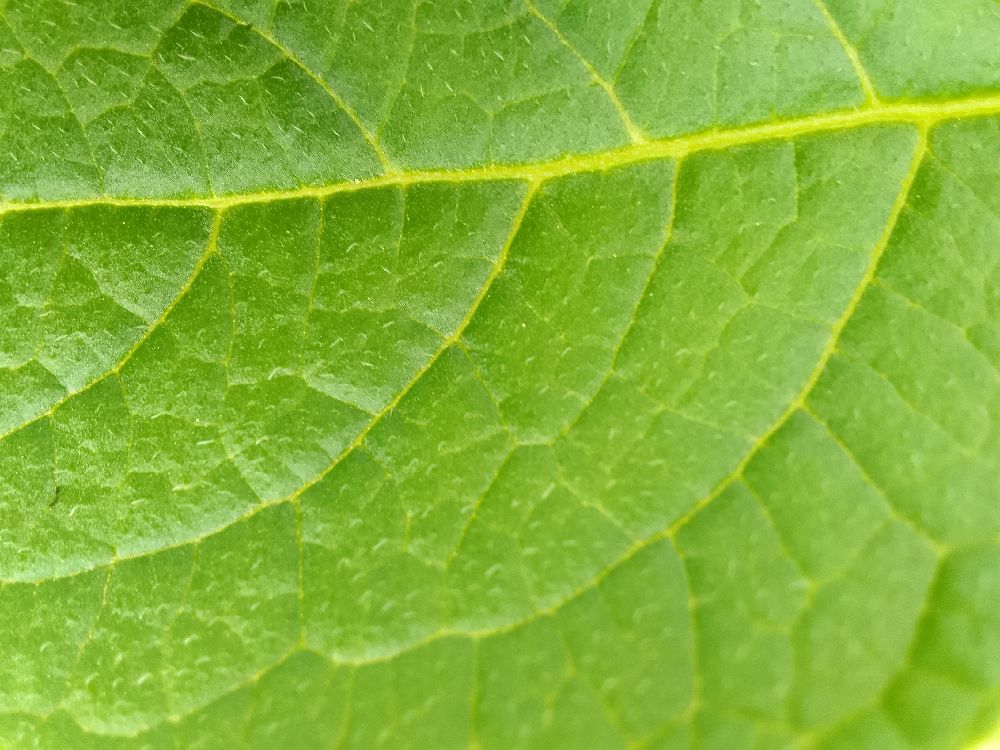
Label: Healthy